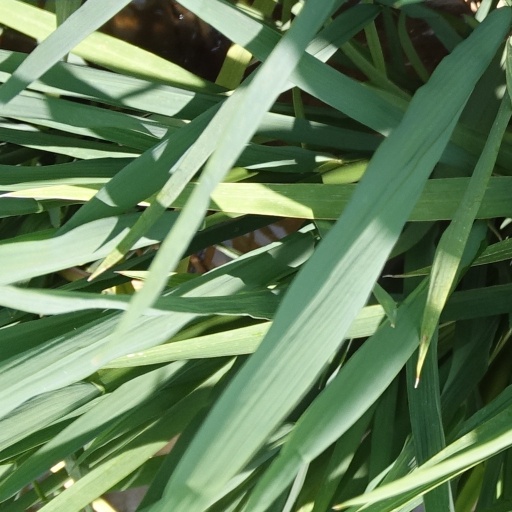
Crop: rice